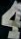
Number: 4